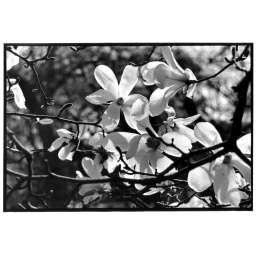
Spring in black and white